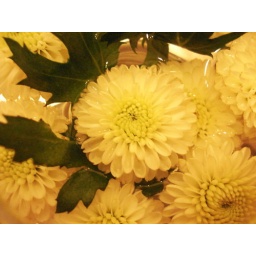
By this little bowl of flowers in water